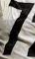
Number: 7